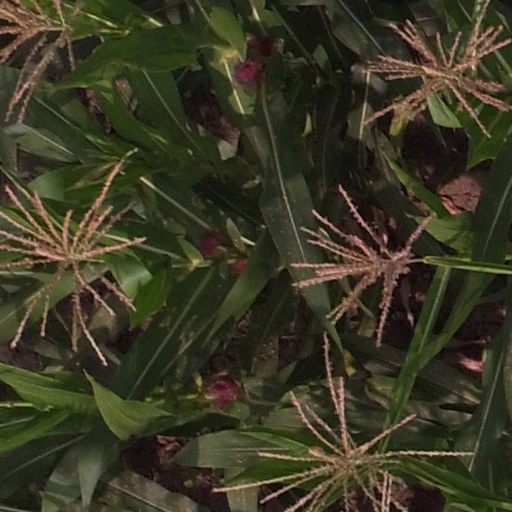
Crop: maize; corn